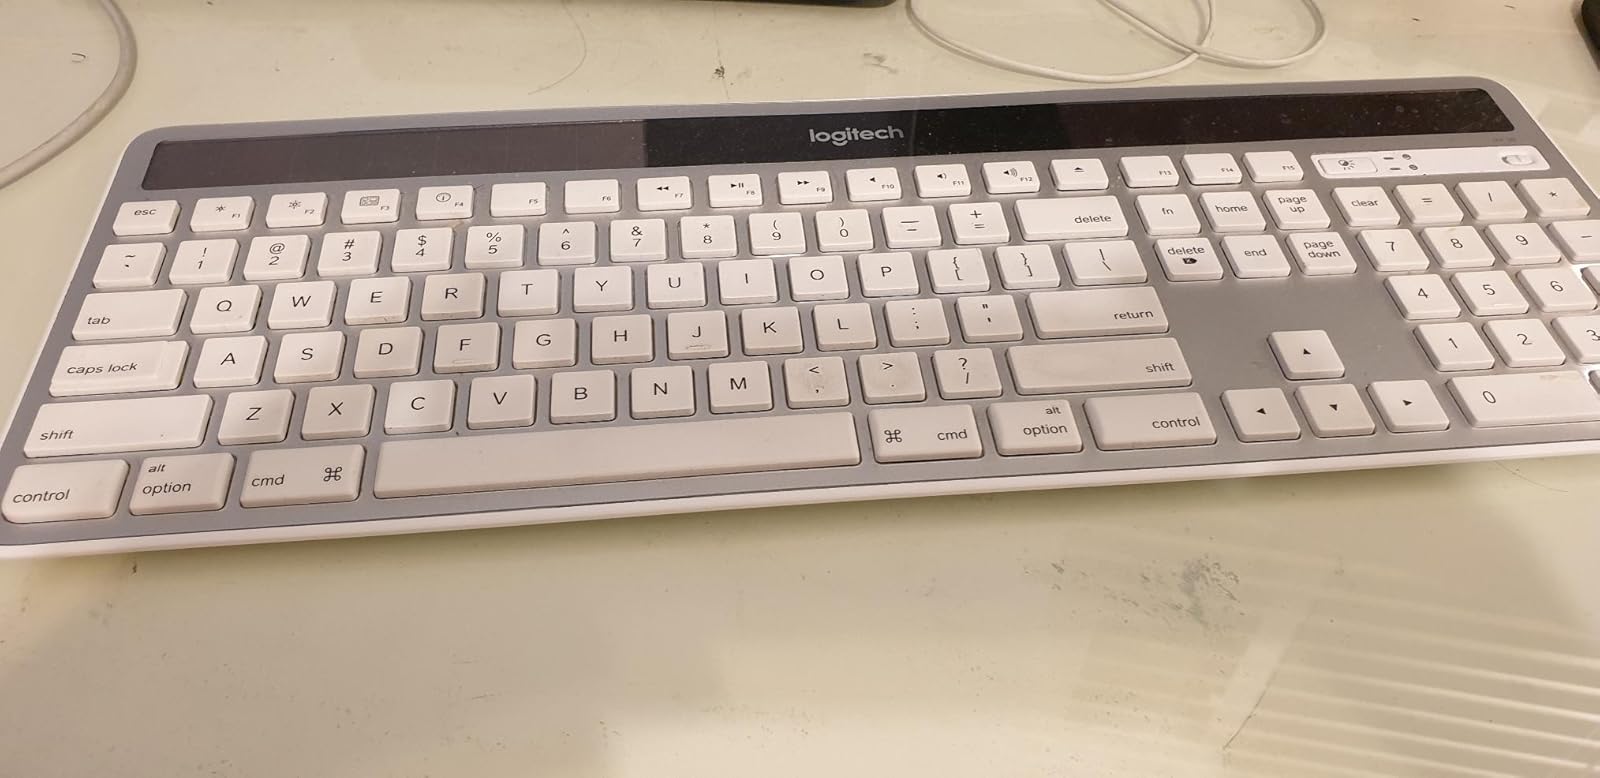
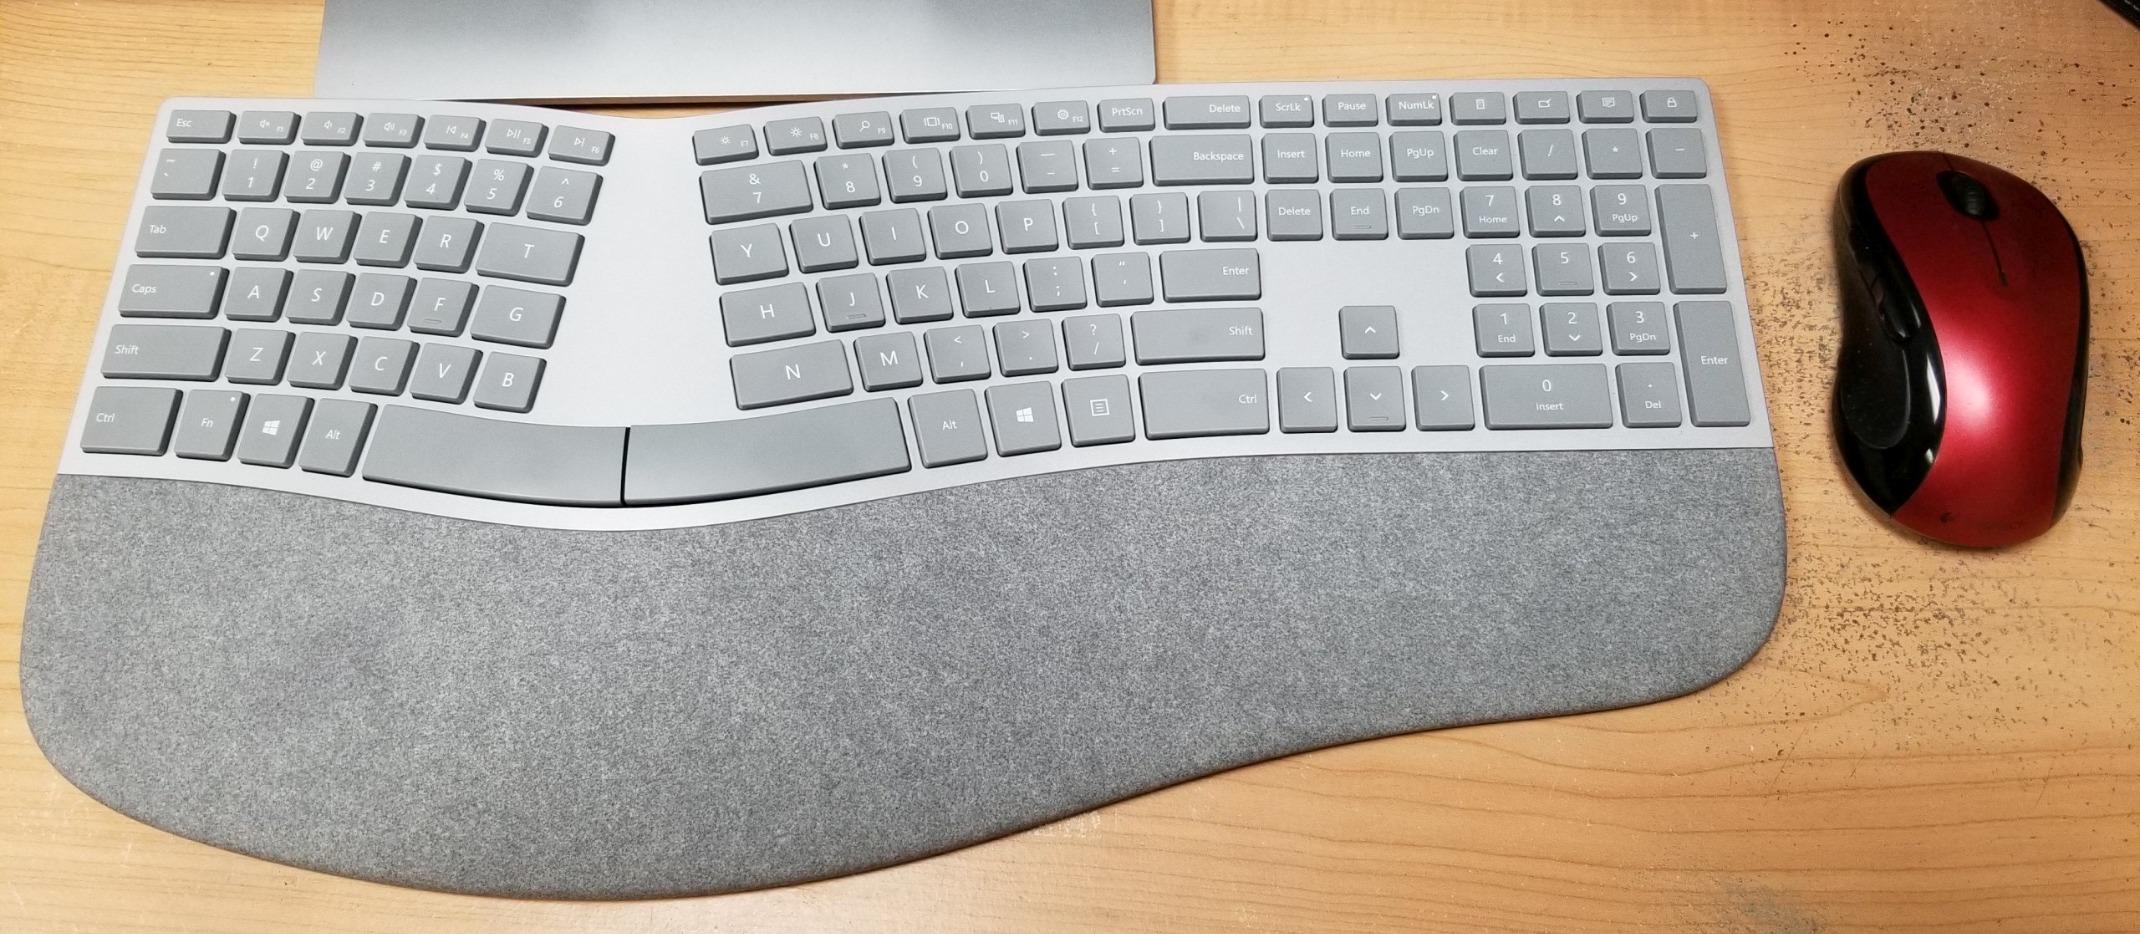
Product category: keyboard
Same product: no